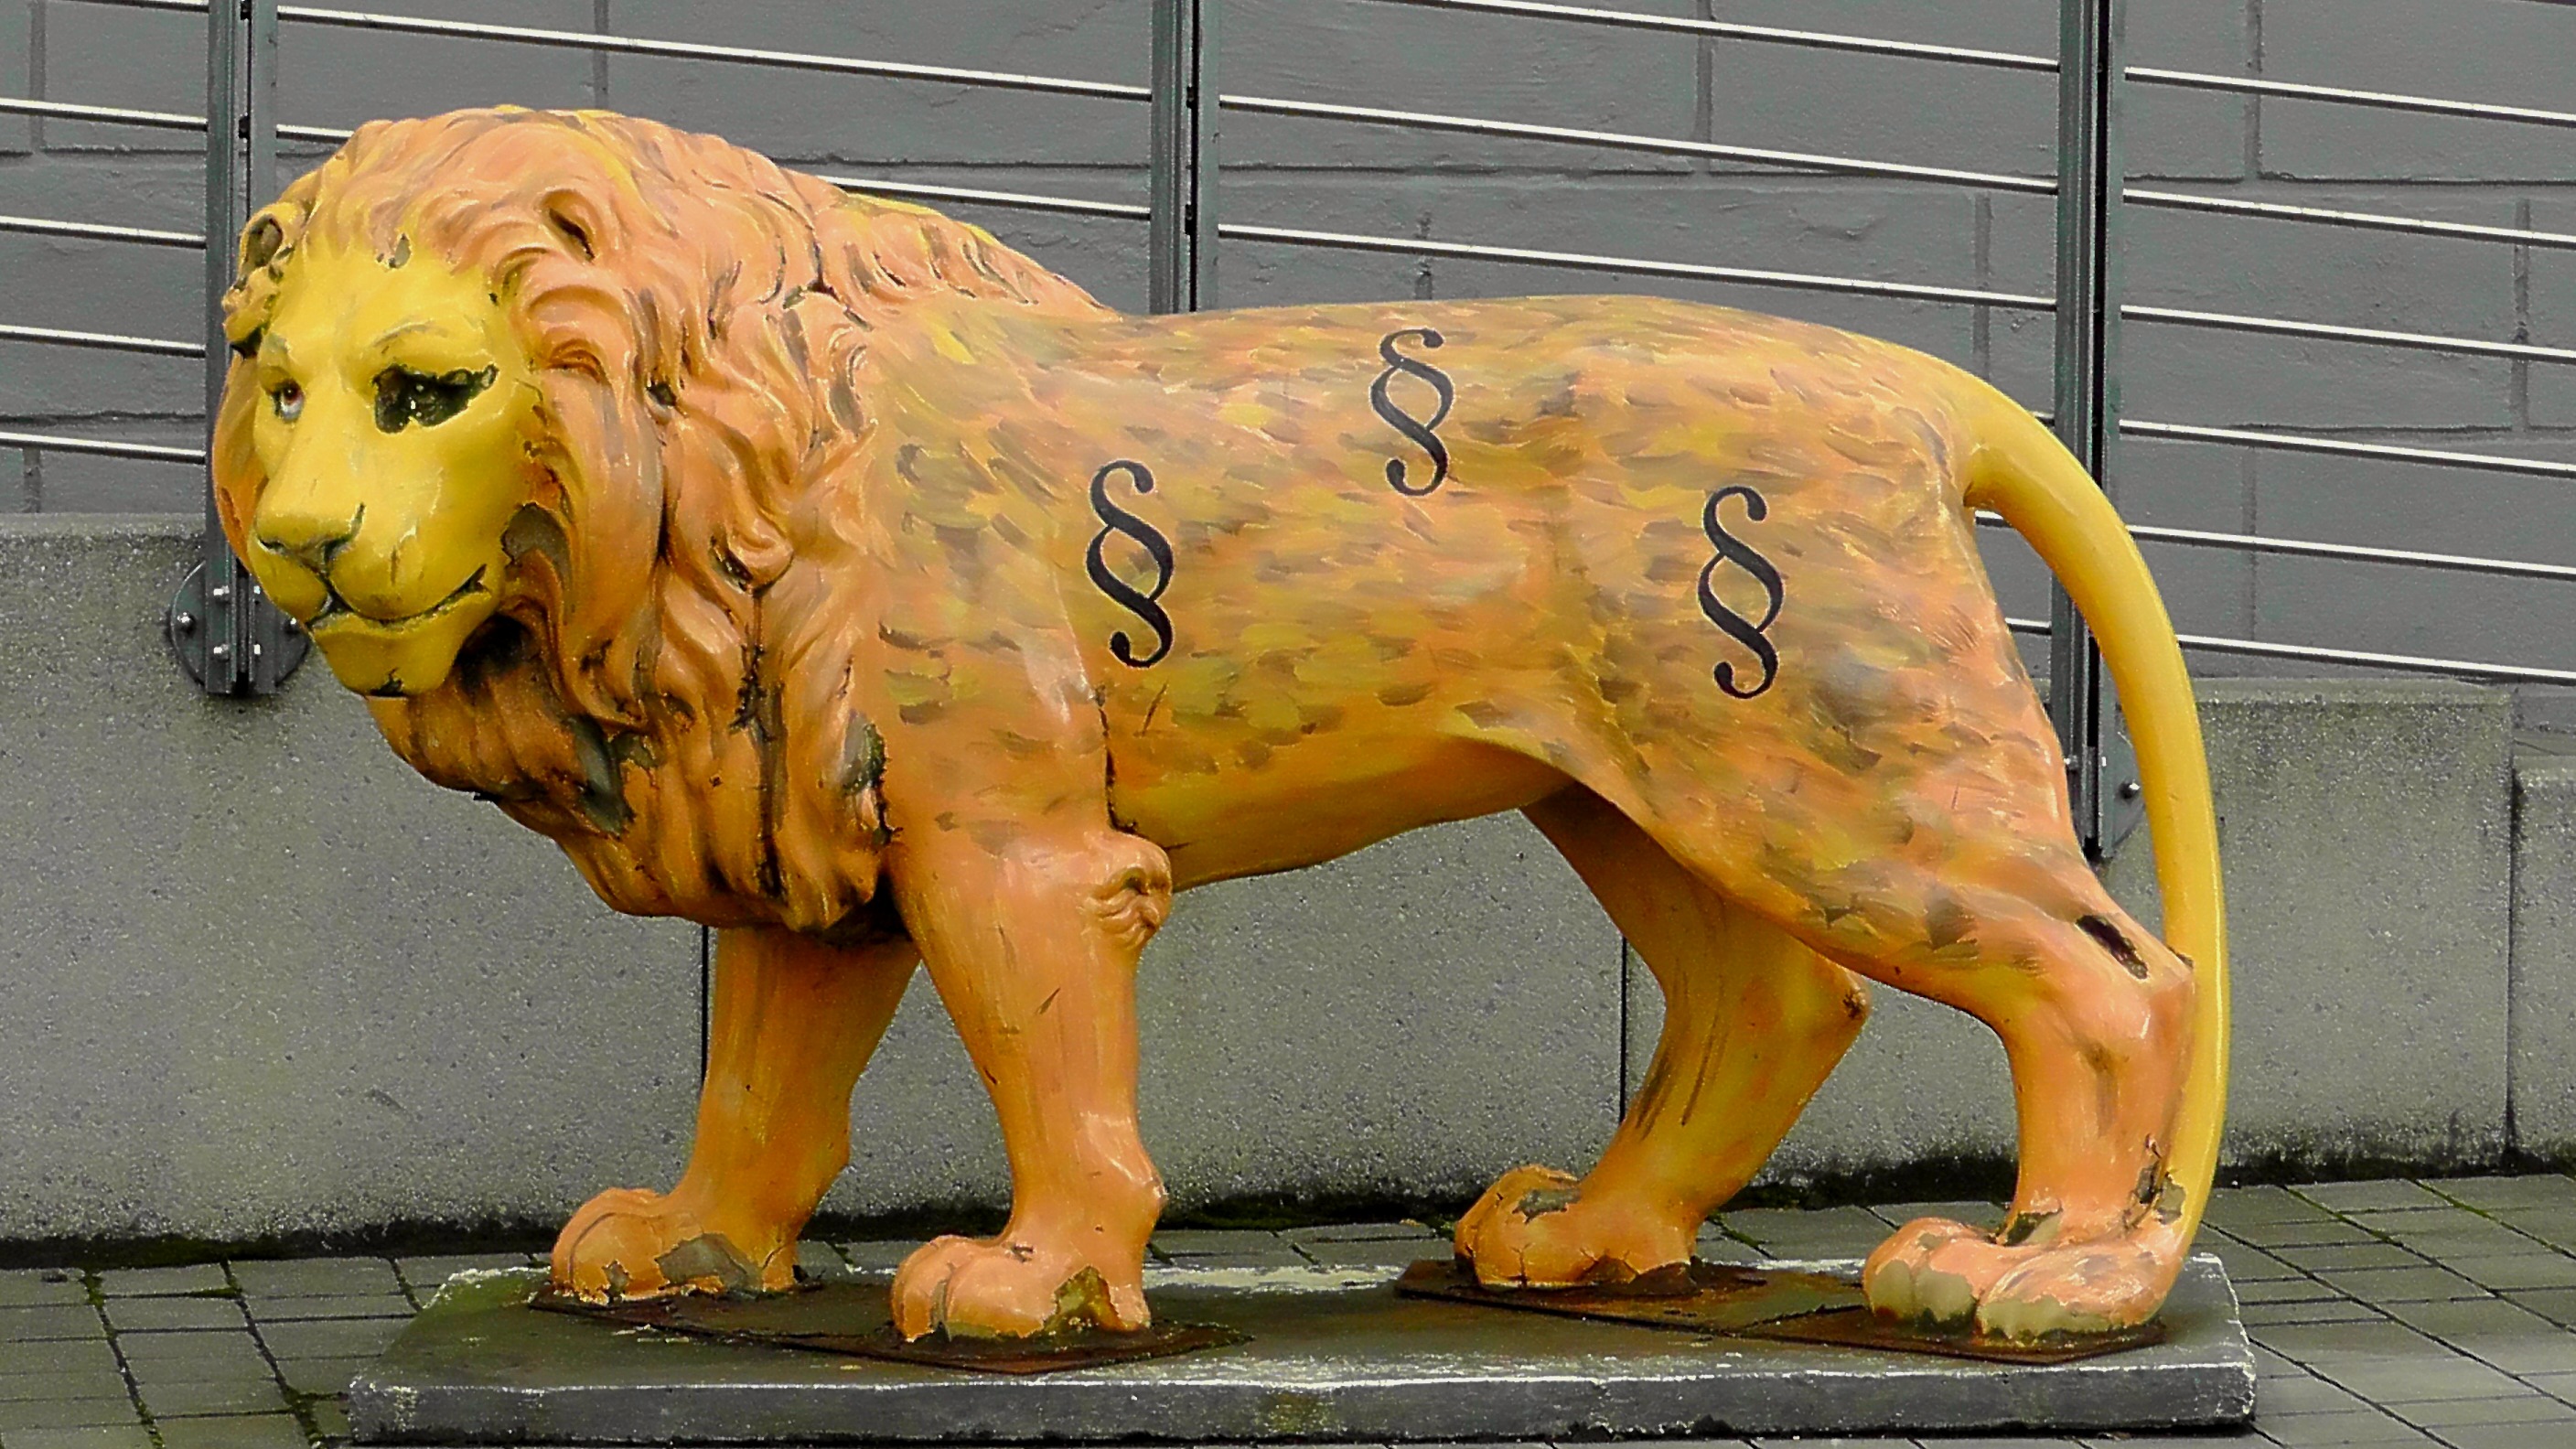
home, animal, monument, statue, decoration, symbol, mammal, landmark, yellow, lion, sculpture, art, carving, historically, coat of arms, heraldic animal, weilburg, insignia, lion statue, dog like mammal